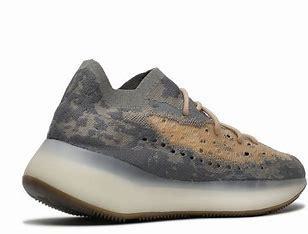
Brand: Adidas
Model: Yeezy Boost 380